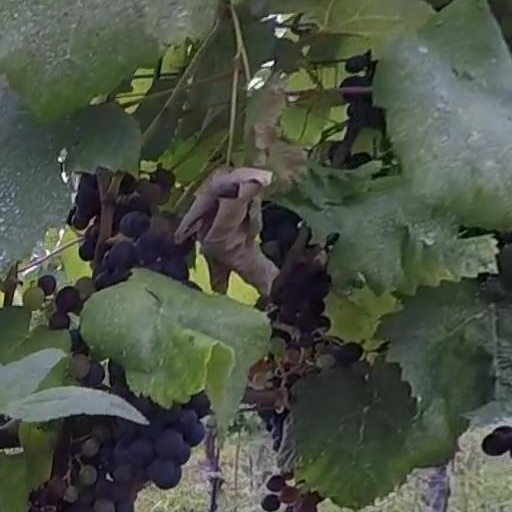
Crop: grape